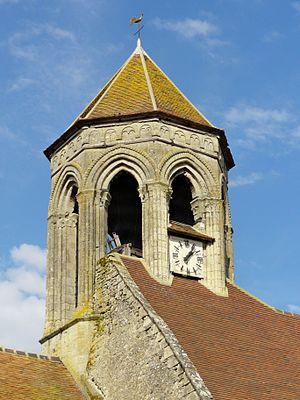
Le clocher octogonal.
L'église Saint-Denis est une église catholique paroissiale située à Foulangues, dans le département de l'Oise, en France. Elle comporte probablement des parties d'une église plus ancienne, bâtie à la fin du XIᵉ ou au début du XIIᵉ siècle : ce sont les parties hautes de la nef, invisibles depuis l'extérieur. Sinon, l'église a été bâtie pendant une seule campagne de travaux à partir des années 1140, et affiche un style roman tardif, qui annonce déjà le gothique par la qualité de la sculpture de ses chapiteaux, la composition rigoureuse de ses piliers cantonnées, et son voûtement d'ogives, même si l'iconographie des chapiteaux et les profils archaïques des tailloirs, des ogives et des arcades sont encore proprement romans. L'église de Foulangues est, malgré ses petites dimensions, l'une des plus remarquables de la région. Ses murs extérieurs ne trahissent en rien le caractère de l'édifice qu'ils renferment, car ils ont été presque entièrement rebâtis à divers époques.